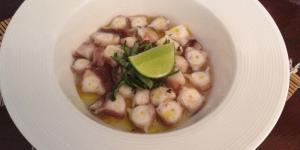
carpaccio de pulpo